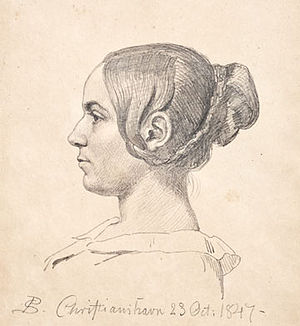
Georgia Skovgaard (broderer)
Georgia Skovgaard tegnet 1847 af sin tilkommende, P.C. Skovgaard. Skovgaard Museet
Georgia Maria Luise Skovgaard, født Schouw var en dansk kunstbroderer, gift med maleren P.C. Skovgaard og mor til Joakim, Niels og Susette Skovgaard.